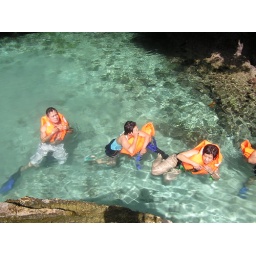
Ding, Joy and Kathy swimming in the clear waters.